James Vaughan (footballer, born 1988)

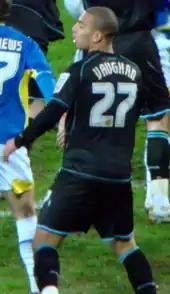
Vaughan playing for Leicester City in March 2010

In September 2009, Vaughan joined Football League Championship club Derby County on a three-month loan.